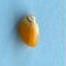
Maize quality: Good